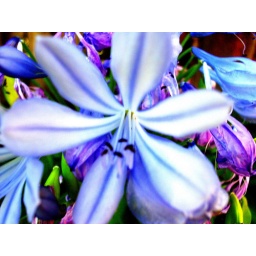
blue agapantha flower shot in back yard